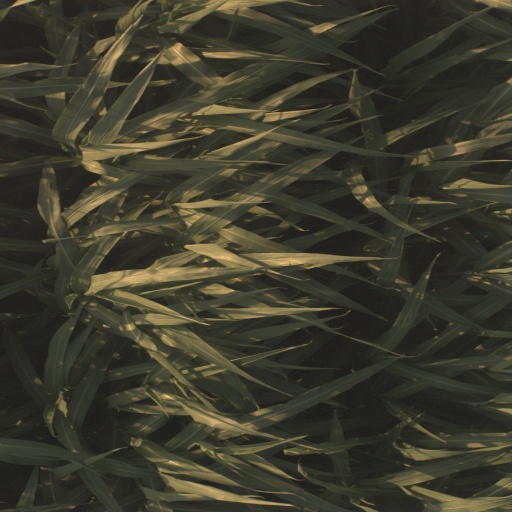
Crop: sorghum